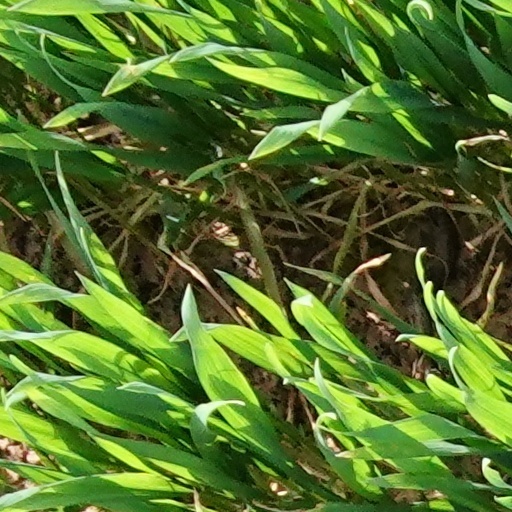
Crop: wheat